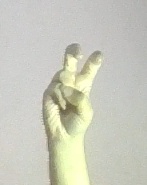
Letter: toot